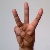
The image shows a hand gesture representing the letter 'W' in Indian Sign Language.